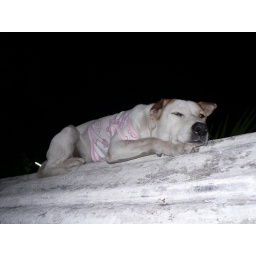
a dog dressed in a shirt sleeping on a wall. peeking inside the temple walls revealed other dogs also wearing shirts